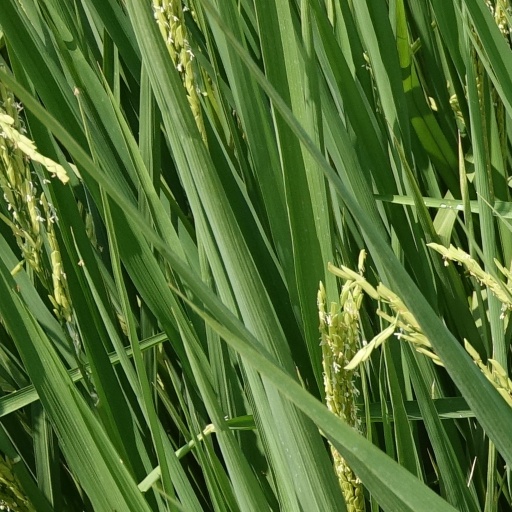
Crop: rice